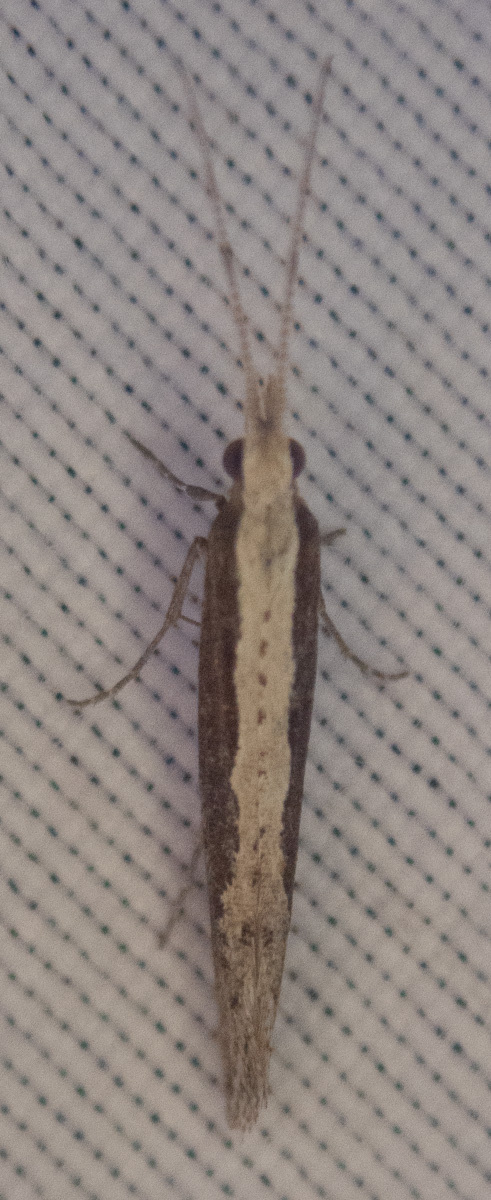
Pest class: diamondback_moth